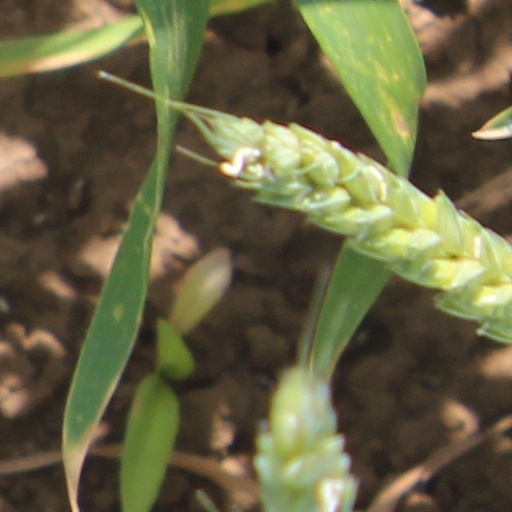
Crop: wheat